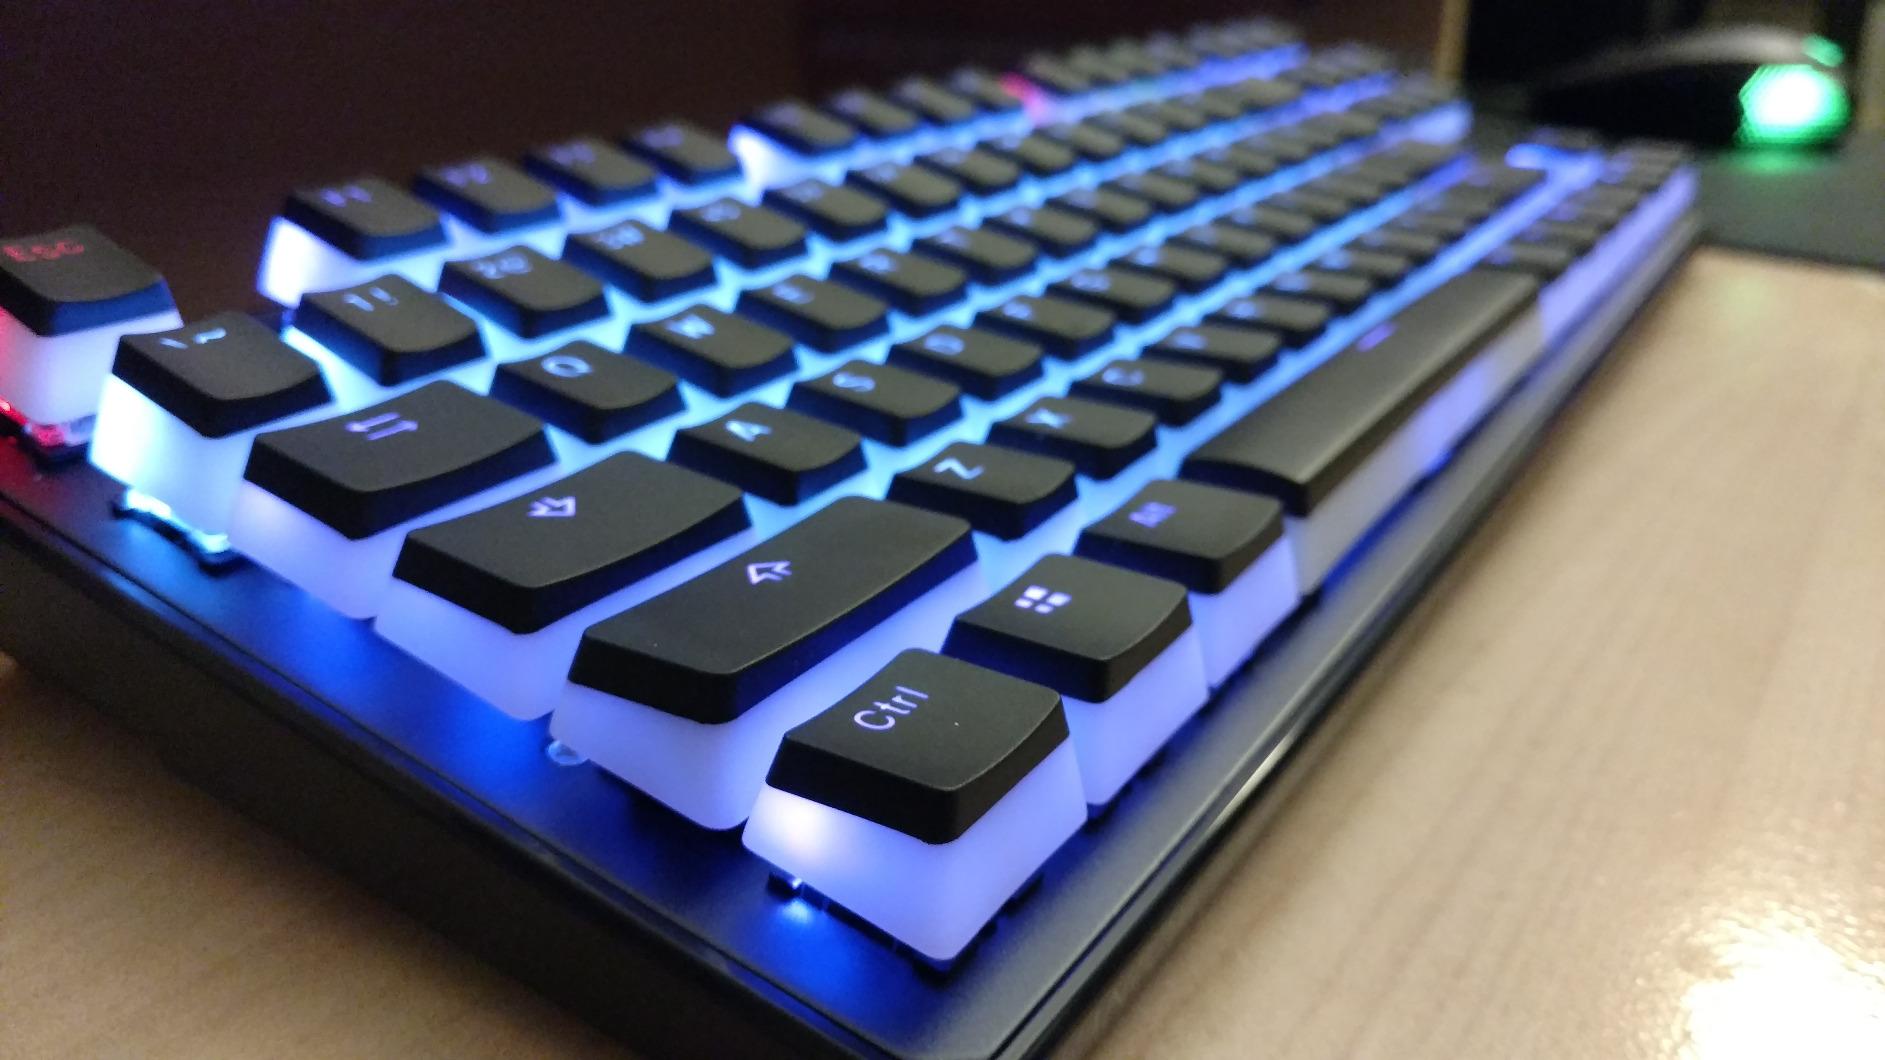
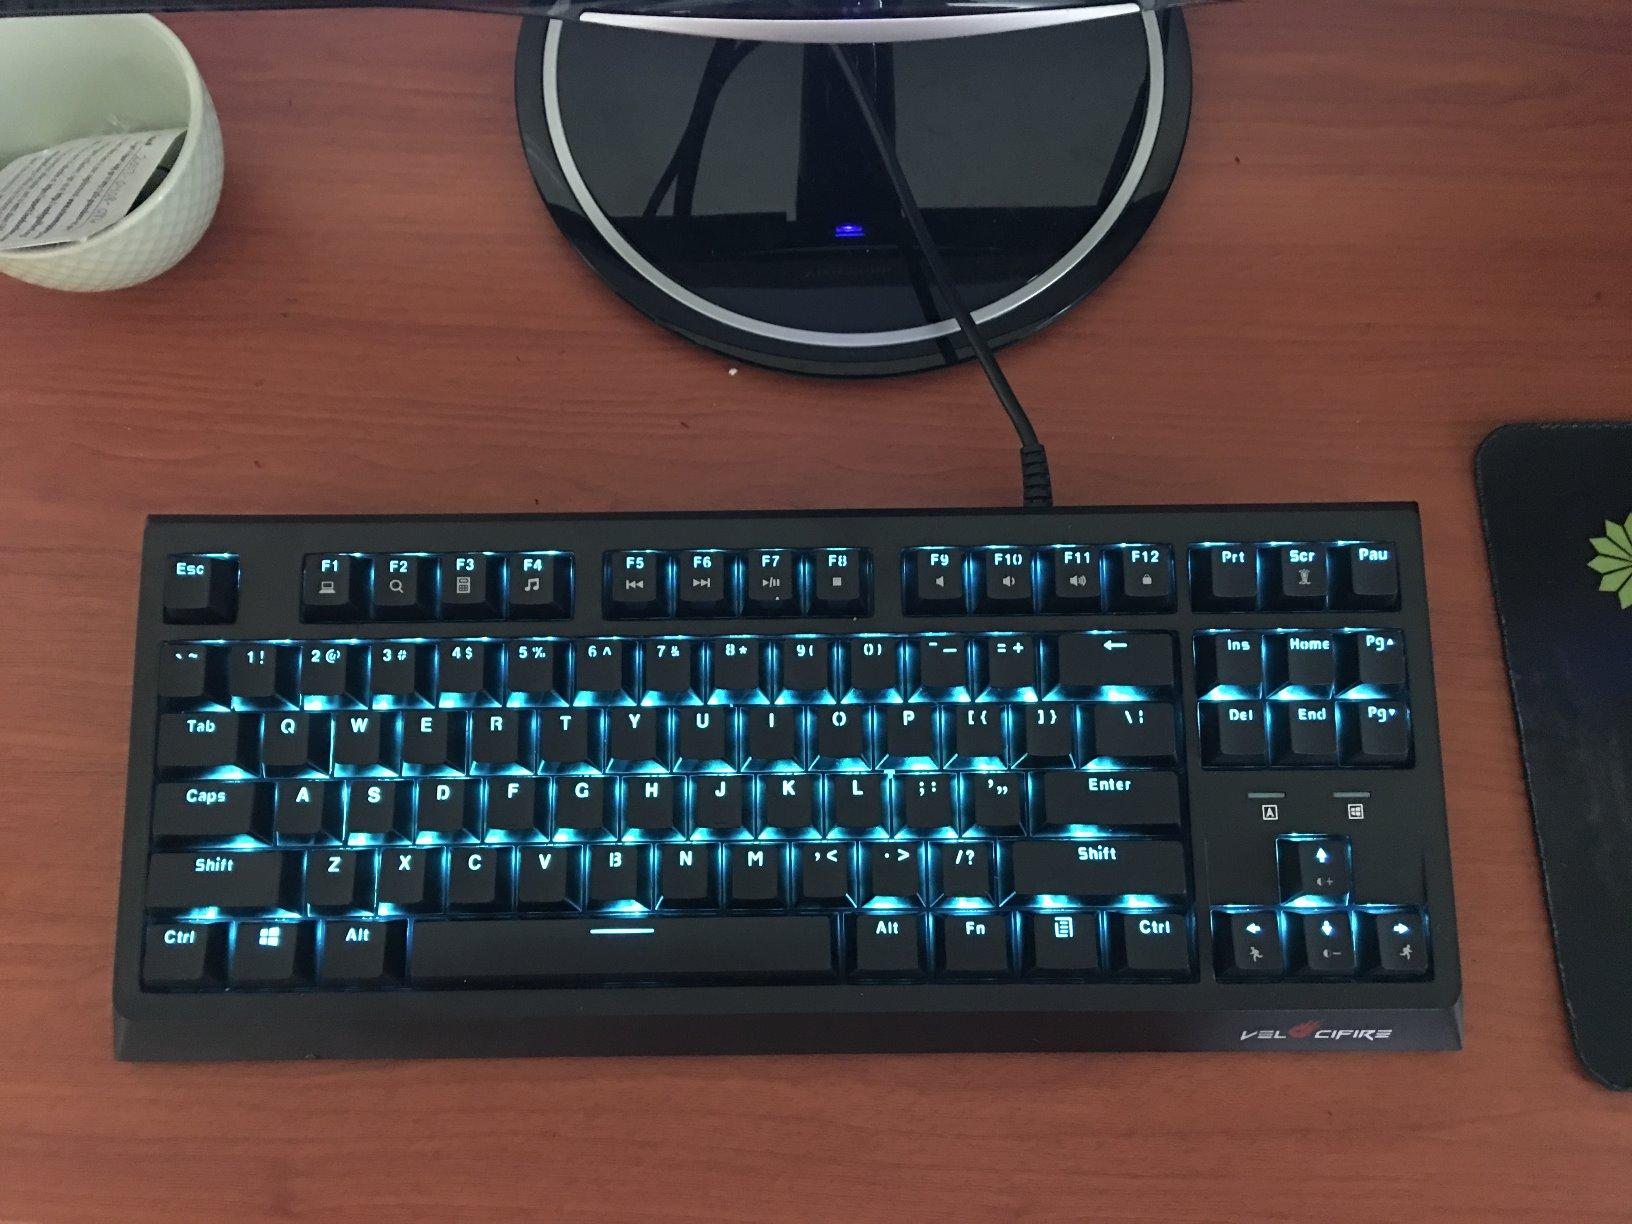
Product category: keyboard
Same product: no